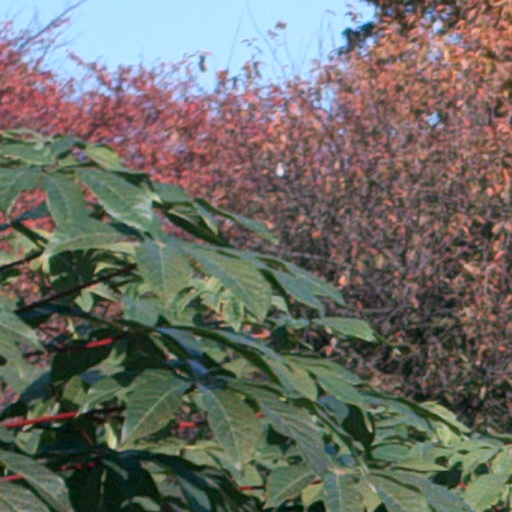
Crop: cassava